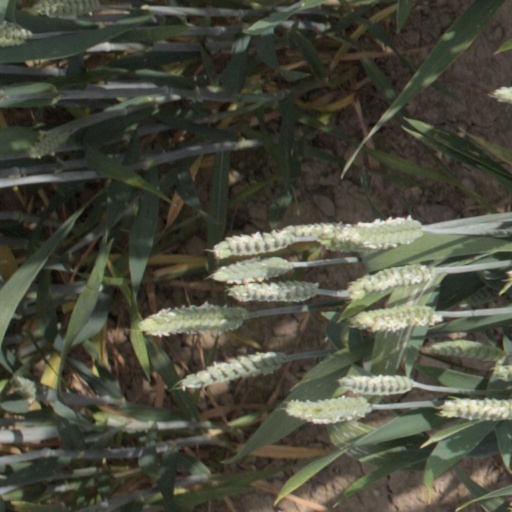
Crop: wheat